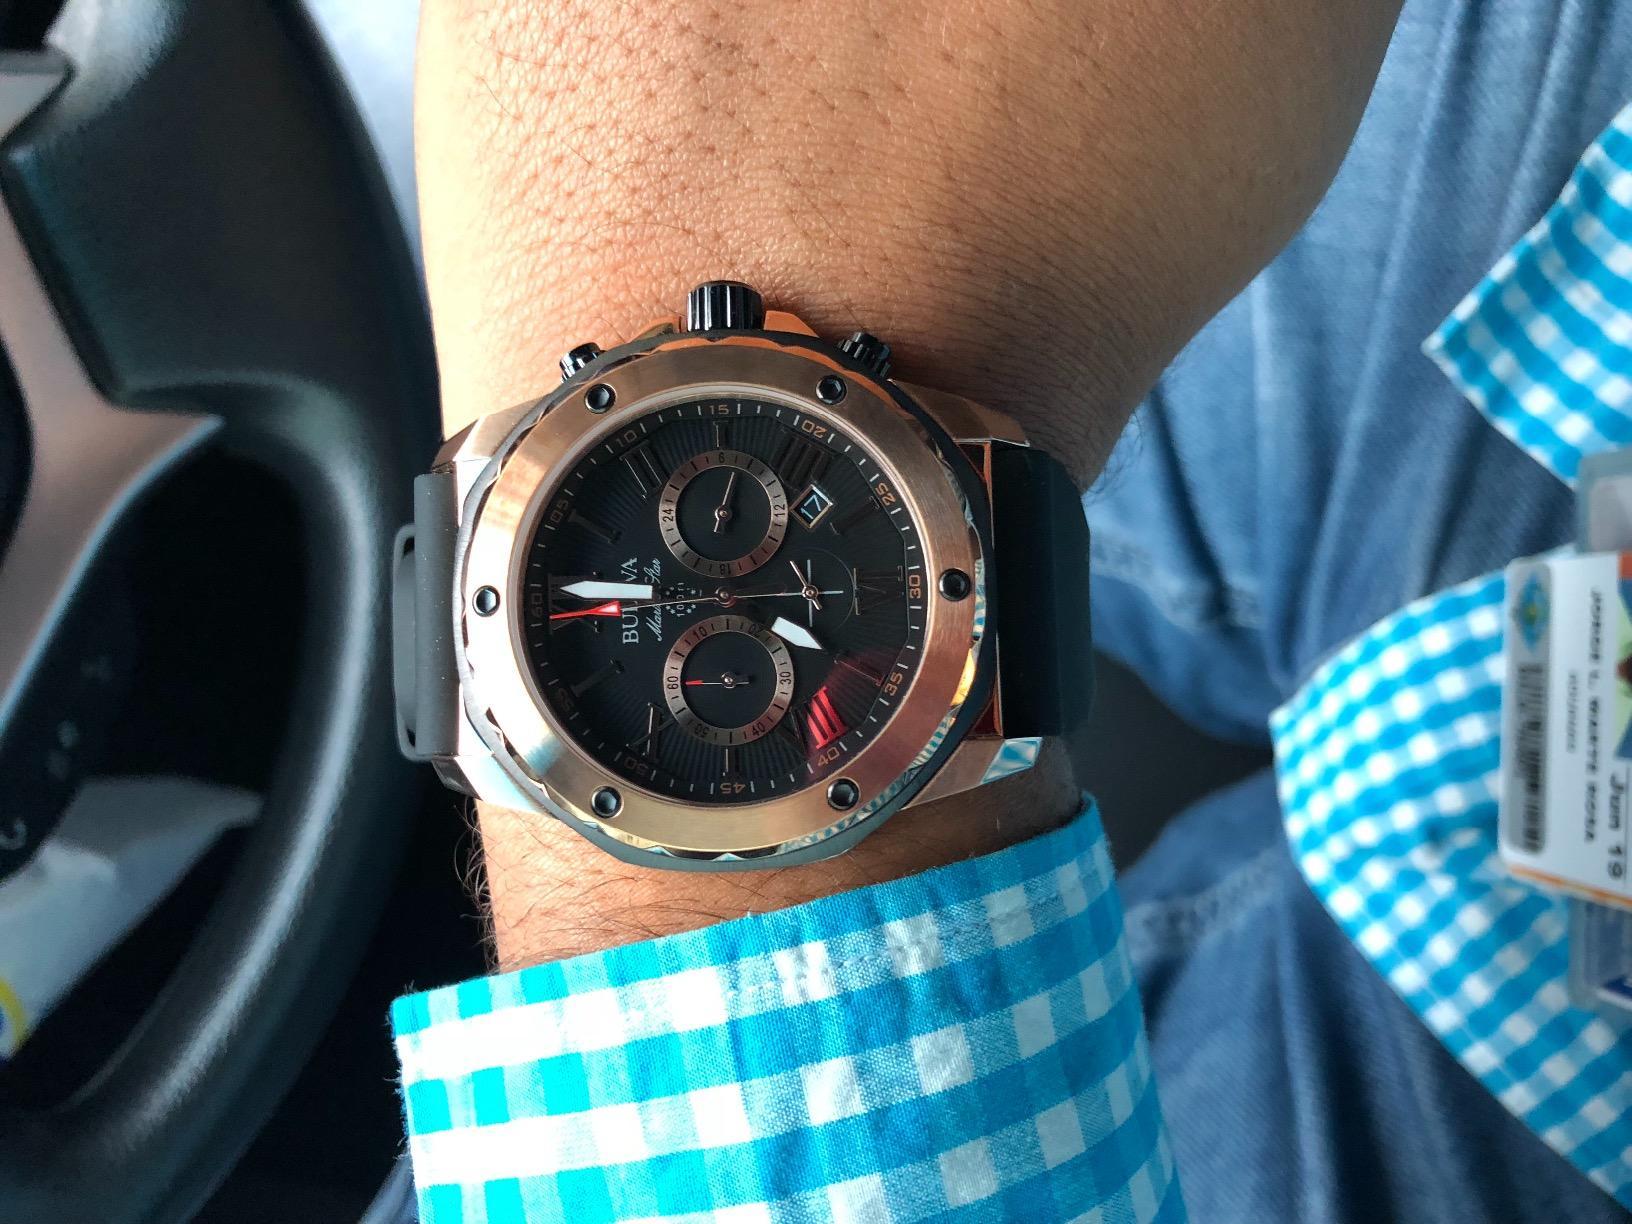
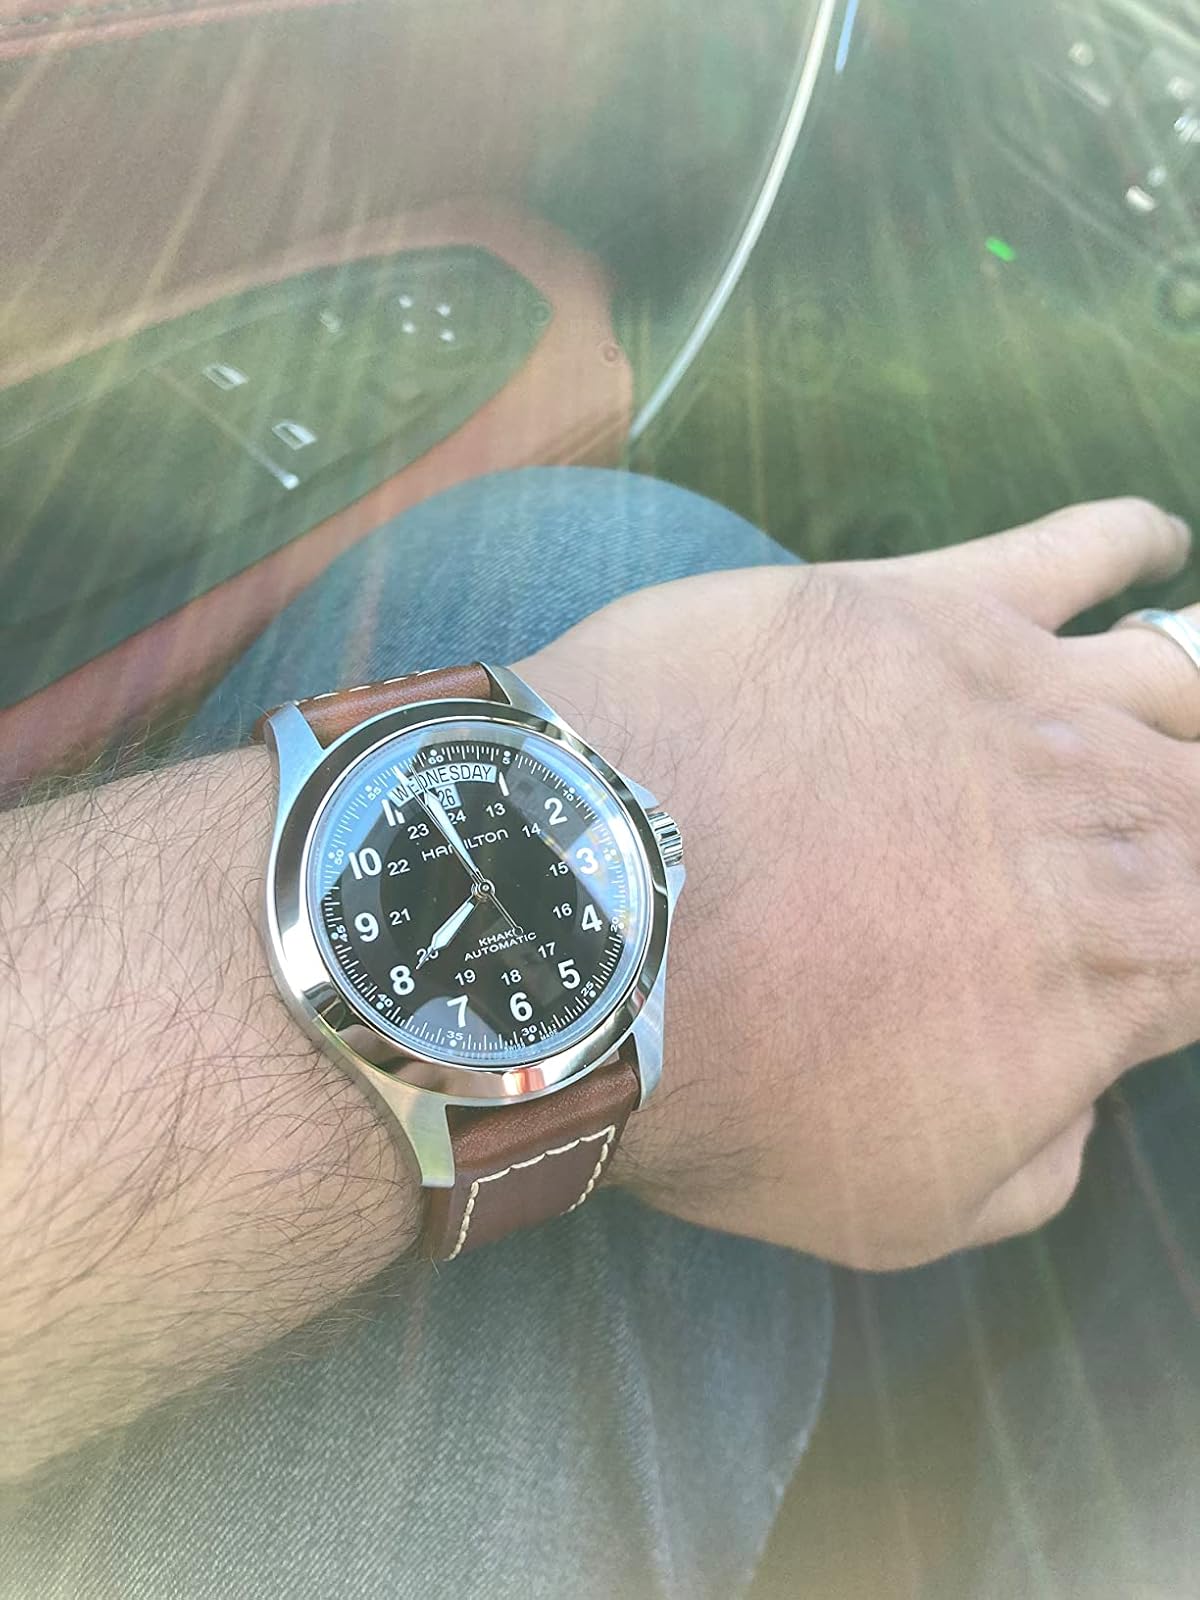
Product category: accessories_watch
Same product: no